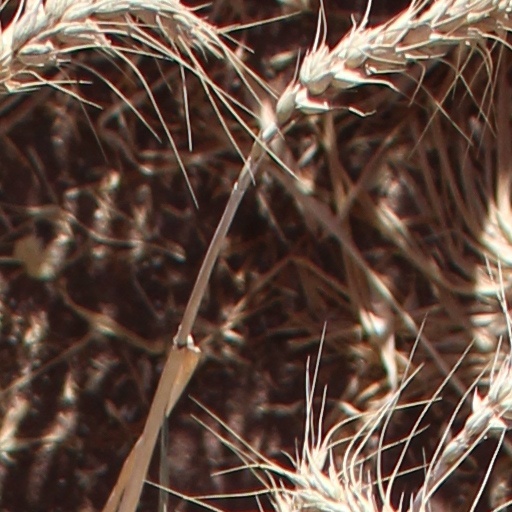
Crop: wheat